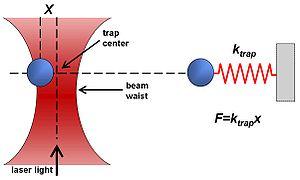
La pince optique est un outil optique introduit en 1987 et utilisé en laboratoire qui permet le piégeage et la manipulation de cibles telles que les cellules, organites ou particules. Elle utilise la force résultant de la réfraction d’un faisceau laser en milieu transparent, pour maintenir et déplacer physiquement des objets diélectriques microscopiques. Des pinces optiques multiples peuvent même être utilisées pour manipuler simultanément plusieurs cibles.